Hiram Bingham III

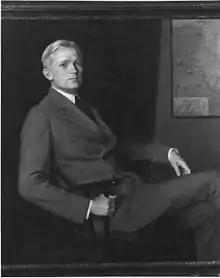
Hiram Bingham painted by Mary Foote, sister of Harry Ward Foote, the Yale chemistry professor who was Bingham's companion on his trips to Peru

Bingham married Alfreda Mitchell, granddaughter of Charles L. Tiffany and his wife, on November 20, 1900. They had seven sons together: Woodbridge (1901–1986) (professor), Hiram Bingham IV (1903–1988) (diplomat and World War II hero), Alfred Mitchell Bingham (1905–1998) (lawyer and author), Charles Tiffany (1906–1993) (physician), Brewster (1908–1995) (minister), Mitchell (1910–1994) (artist), and Jonathan Brewster Bingham (1914–1986) (Democratic Congressman).